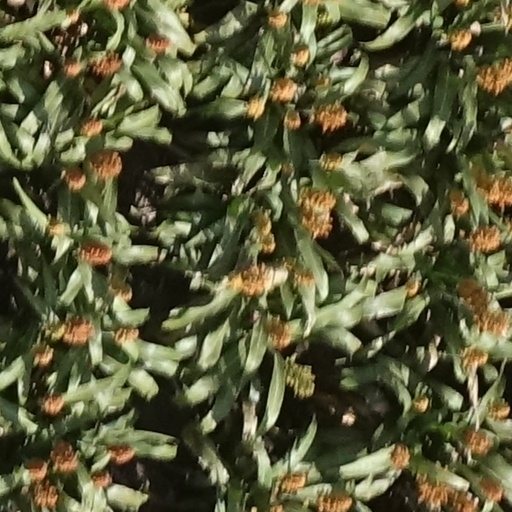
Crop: sorghum